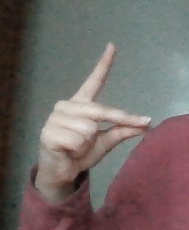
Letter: ta